Roger Whittaker

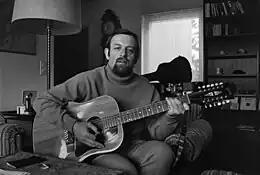
Whittaker in 1971

In 1974 he performed at the Finnish Eurovision qualifications. The song "The Finnish Whistler" he performed became famous in Finland as it was used as a title music for the popular Finnish Yle television cooking programme "Patakakkonen".